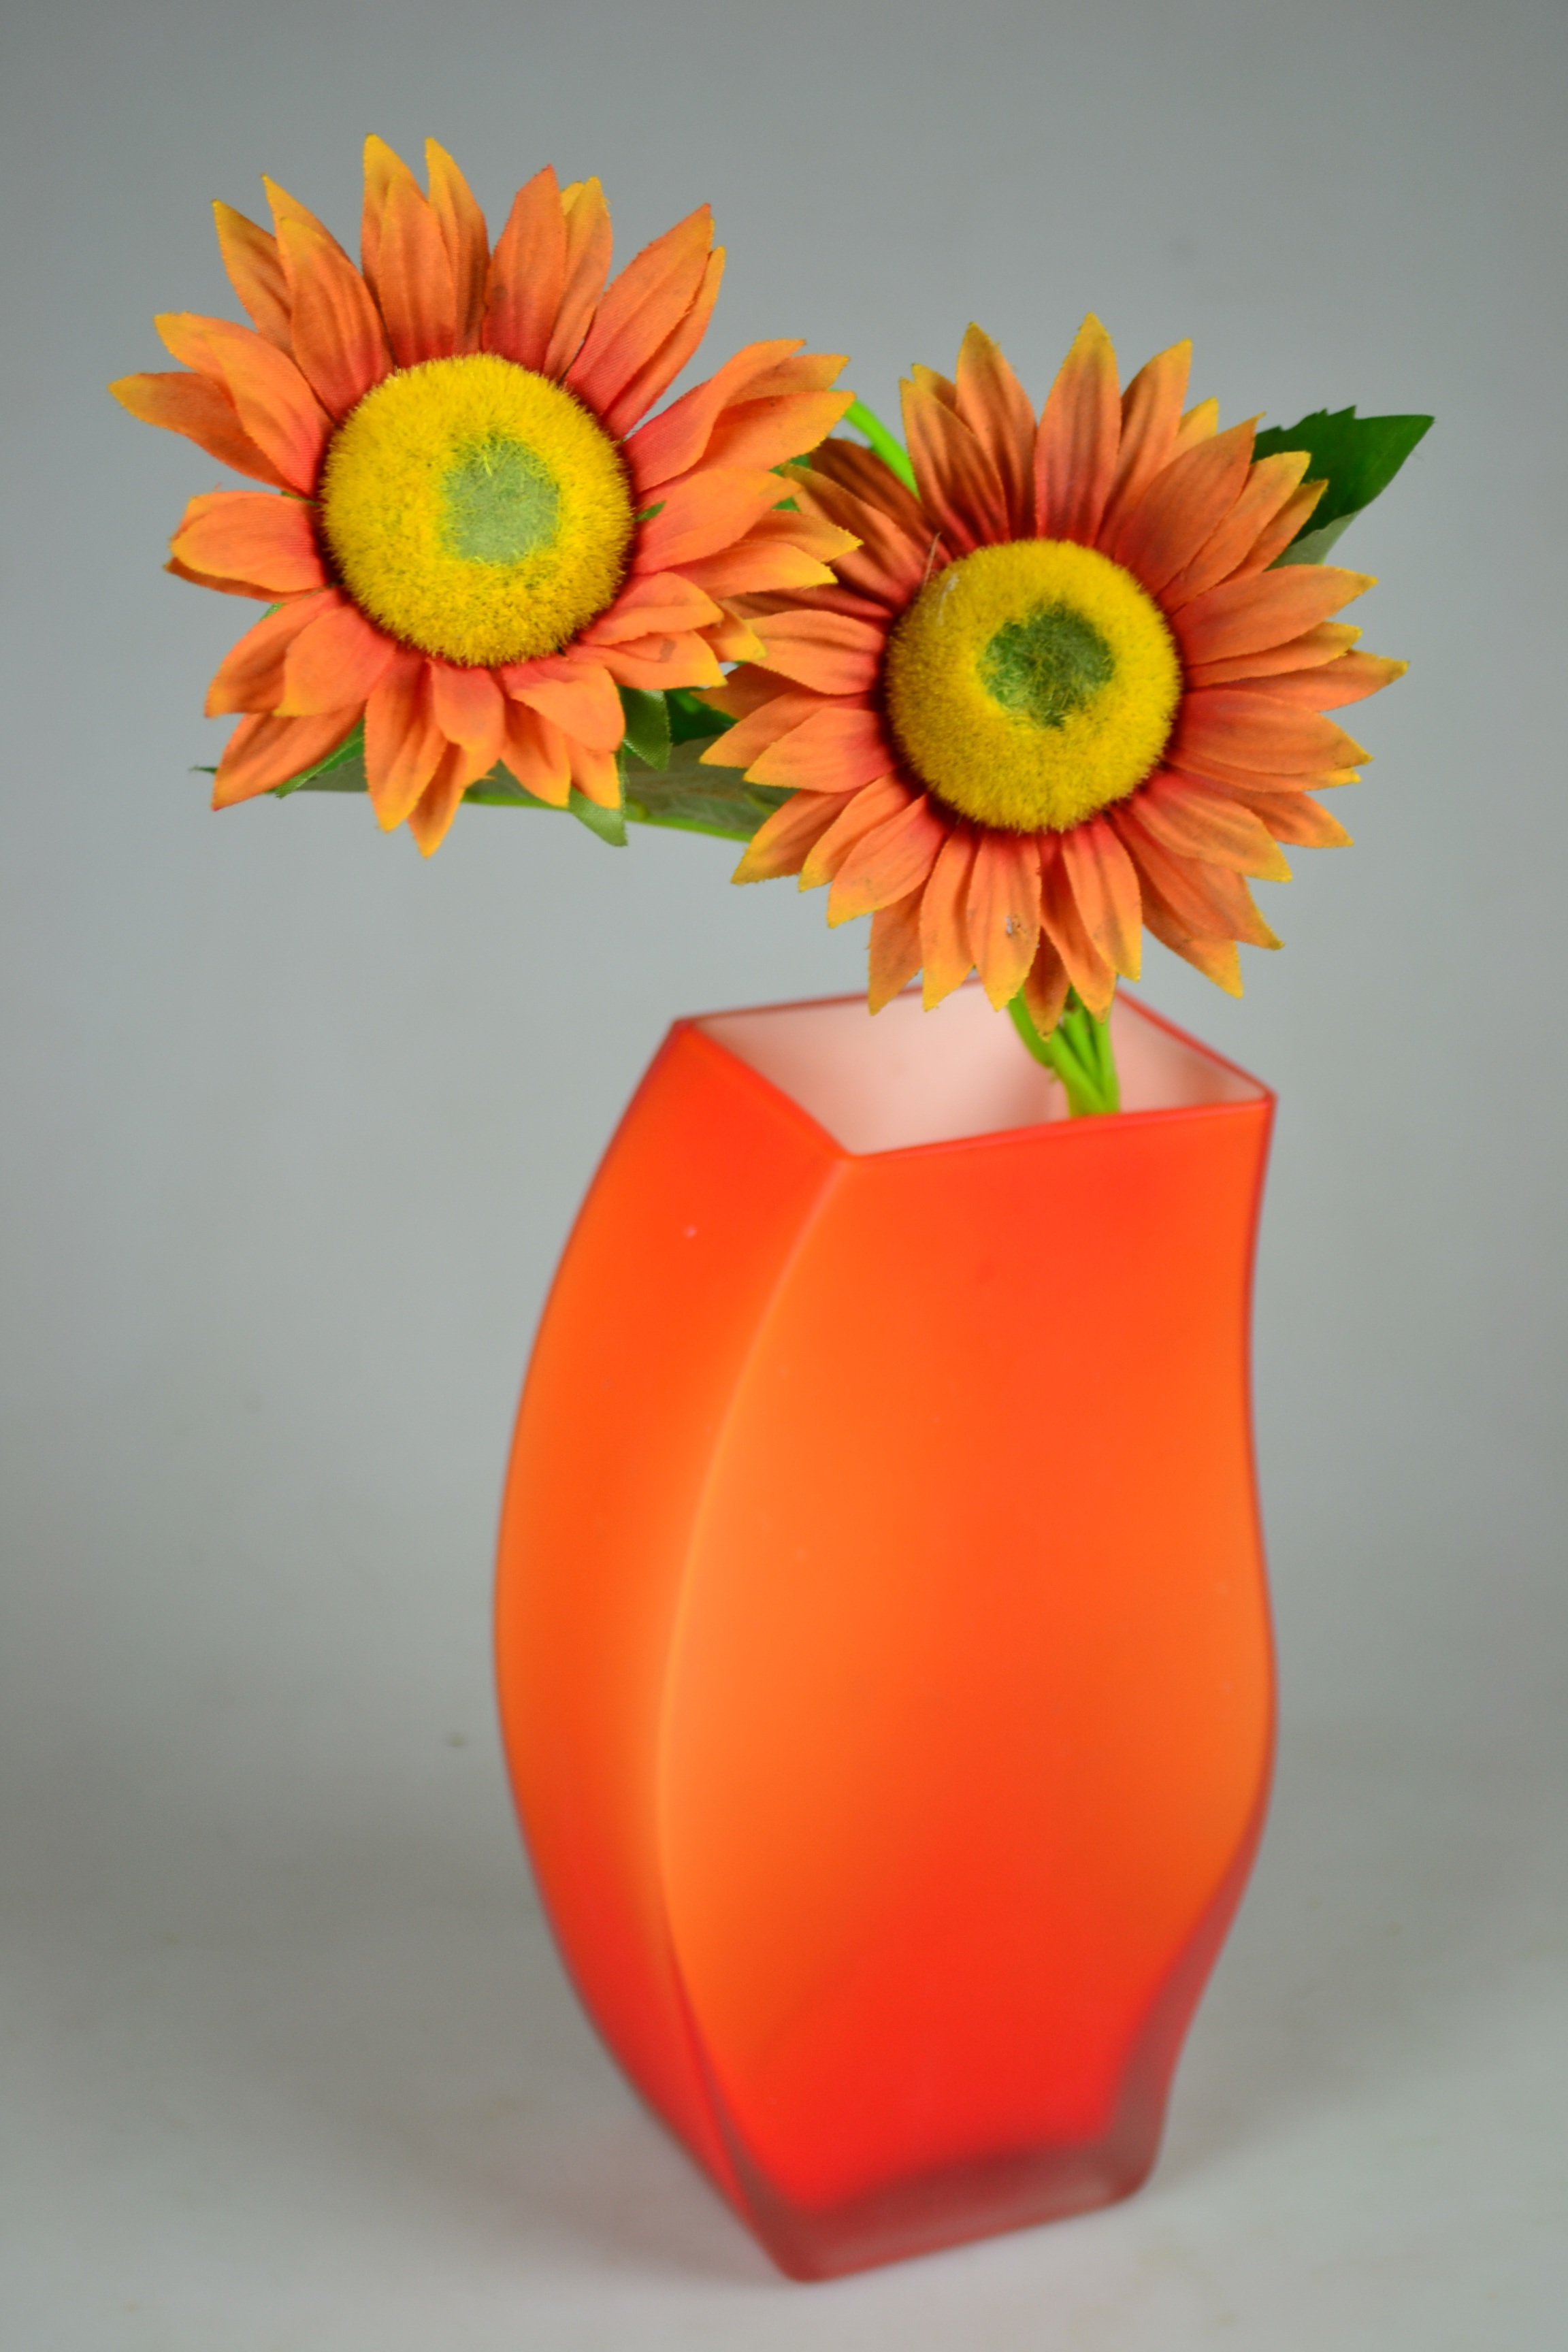
plant, warm, flower, petal, vase, orange, produce, yellow, still life, sunflower, illustration, gerbera, flowering plant, daisy family, flower bouquet, nature morte, land plant